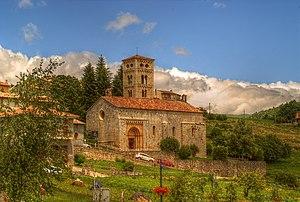
Église Sainte-Cécile, Molló, (Ripollès, Catalogne, Espagne) Català: Església de Santa Cecília, Molló, (Ripollès, Catalunya, Espanya) Español: Iglesia Santa Cecilia, Molló (Ripollés, Cataluña, España) &#x20